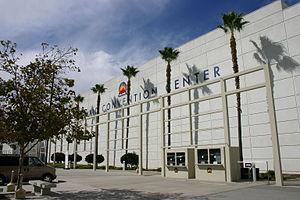
Ontario est une municipalité américaine du comté de San Bernardino en Californie. Au recensement de 2010, la population de la ville s'élevait à 163 924 habitants, en très forte augmentation, sur une surface de 129,1 km². L'aéroport international d'Ontario et l'Ontario Mills, un des plus grands centres commerciaux d'Amérique du Nord se trouvent dans la ville. Le nom d'Ontario provient de la province de l'Ontario au Canada d'où proviennent George Chaffey et William Chaffey, les fondateurs de la colonie.